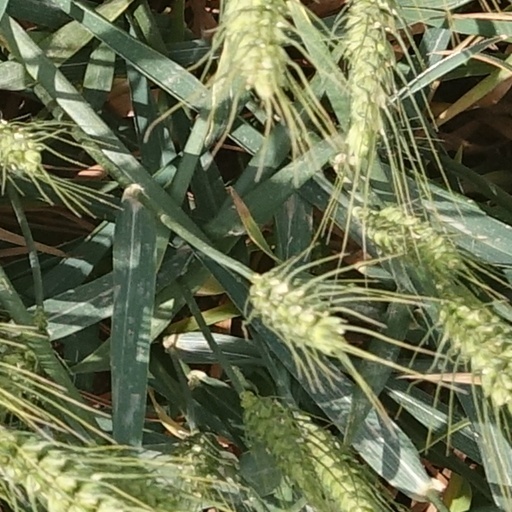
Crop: wheat